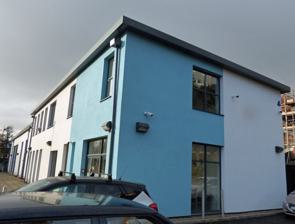
Building: Birmingham Central Synagogue
Country: United Kingdom
Year built: 2013
Orthodox synagogue in Birmingham, England For similarly named synagogues, see Central Synagogue . Birmingham Central Synagogue The synagogue in 2017 Religion Affiliation Orthodox Judaism Rite Nusach Ashkenaz Ecclesiastical or organisational status Synagogue Status Active Location Location 4 Speedwell Road, Edgbaston , Birmingham , West Midlands , England B5 7PR Country United Kingdom Location of the synagogue in the West Midlands Geographic coordinates 52°27′43″N 1°54′10″W / 52.46194°N 1.90275°W / 52.46194; -1.90275 Architecture Date established 1894 (as a congregation) Completed 1894 (Holloway Head) 1901 (Wrottesley Street) 1928 (Bristol Street) 1961 (Pershore Road) 2013 (Speedwell Road) The Birmingham Central Synagogue is an Orthodox Jewish congregation and synagogue , located at 4 Speedwell Road in Edgbaston , Birmingham , in the West Midlands region of England , in the United Kingdom. The congregation, established in 1894, worships in the Ashkenazi rite . History The community was established in a private house at 30 Holloway Head in 1884 before moving to Wrottesley Street in 1901 and then to Bristol Street in 1928, taking over a former Methodist Hall. In 1961 a small group of individuals acquired the large plot of land upon which a synagogue, hall and classrooms were built at 133 Pershore Road. The ground breaking ceremony took place in July 1958. Construction of the 1960s building took place between 1959 and 1961. The congregation voted to sell the Pershore Road shul in 2010. For the next few years the congregation waited for planning permission from both Birmingham City Council and Calthorpe Estates. Redevelopment of the Malcolm Locker Hall into the new synagogue began in January 2013. Work was completed in July 2013, with the handover taking place in August 2013. Of the 42 etched glass windows in the old building, only six could be saved (and were installed in the new shul). The other 36 were to be sold (some broke when they were removed). From August 2013 the old building was in the hands of the developers, who had to first remove asbestos . The old shul building was completely demolished during October 2013. The developers, Seddon, built a 70-bed care home for Gracewell Healthcare on the former synagogue site. Current synagogue The current synagogue at 4 Speedwell Road is located adjacent to the site of the former Pershore Road building, now an agreed care facility. Services began in August 2013. By September, the new ark was installed in time for the High Holy Days. The new Chief Rabbi Ephraim Mirvis consecrated the new building by unveiling a plaque on Sunday 13 October 2013. Rabbi Chanan Atlas was appointed minister of the shul in early 2012 taking over from Rabbi Shlomo Odze. Rabbi Atlas and his family left Birmingham, to take up a new position in Manchester. In May 2015 he was replaced by Rabbi Dr Lior Kaminetsky, who along with his family stayed for four years until May 2019. Rabbi Yossi Hambling was appointed rabbi from July 2021. The Induction of Rabbi Hambling took place in March 2022 by the Chief Rabbi. Gallery The former synagogue building in October 2023, during its demolition Demolition of the old synagogue in October 2013 See also England portal Judaism portal History of the Jews in England List of Jewish communities in the United Kingdom List of synagogues in the United Kingdom References